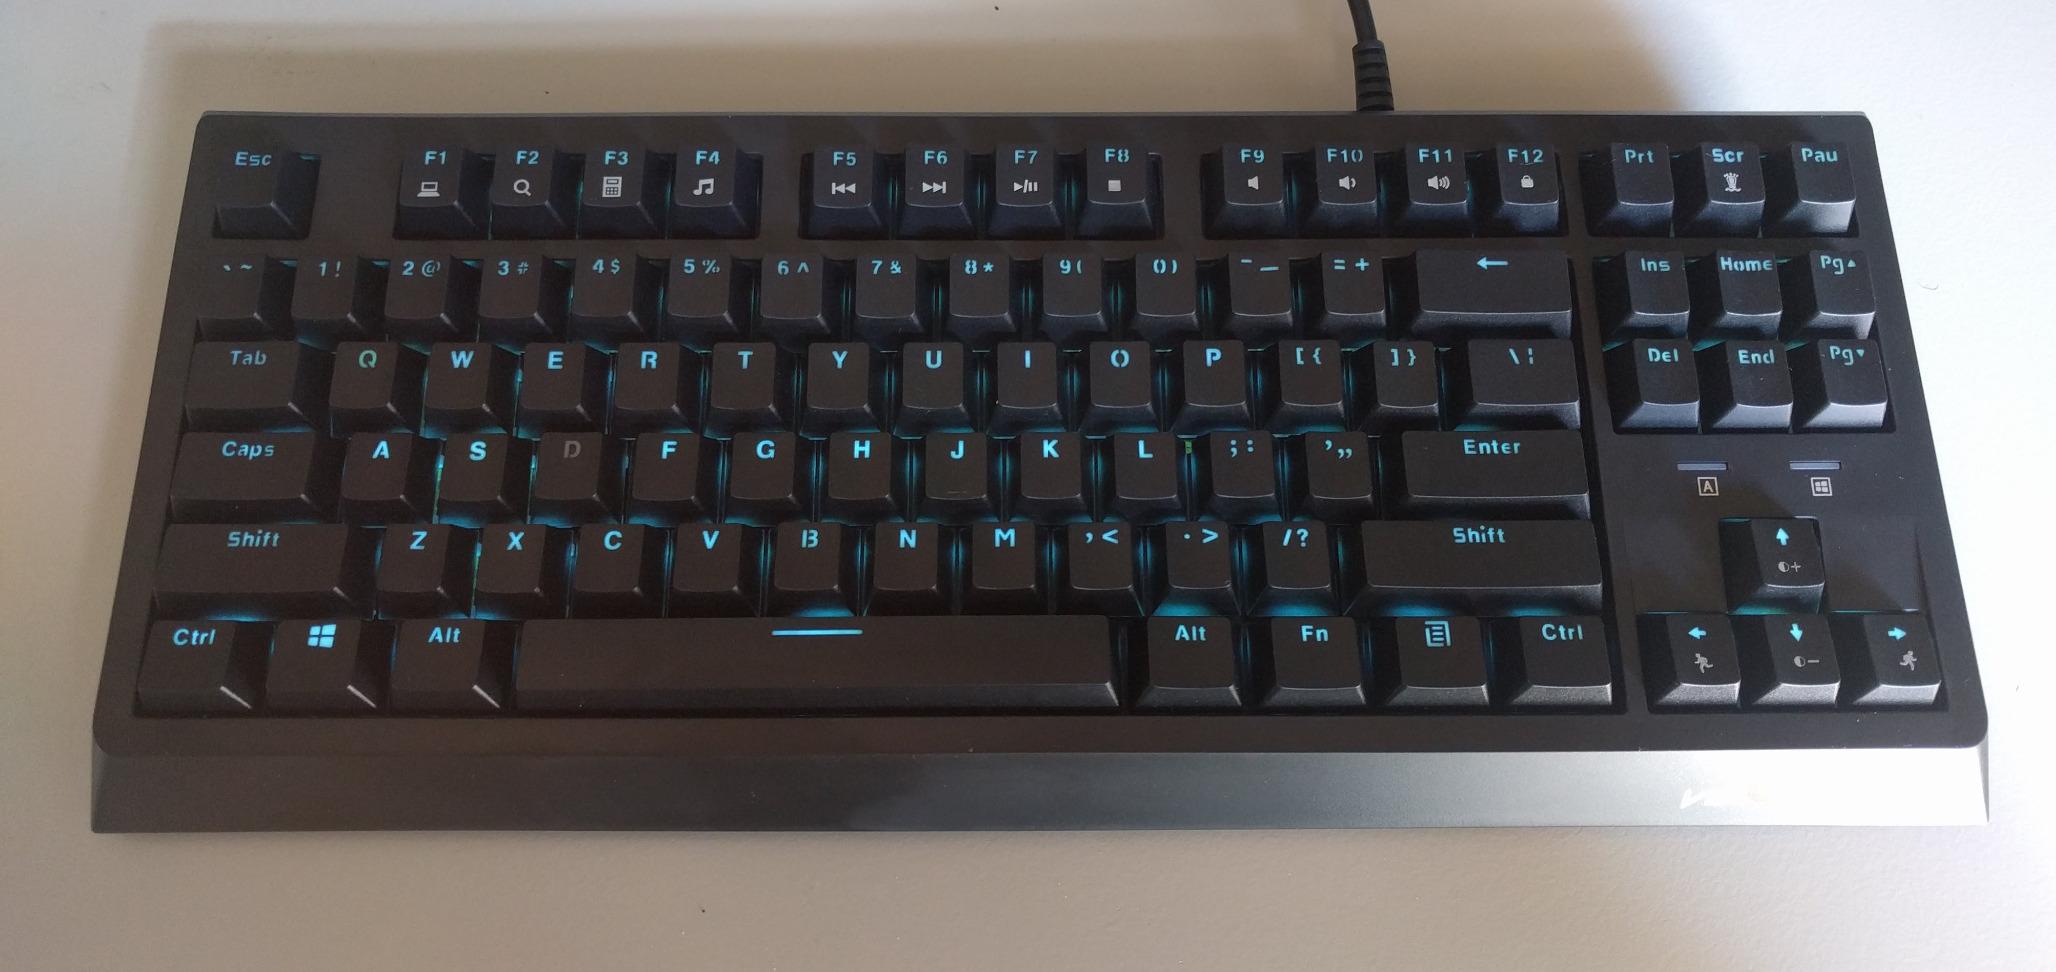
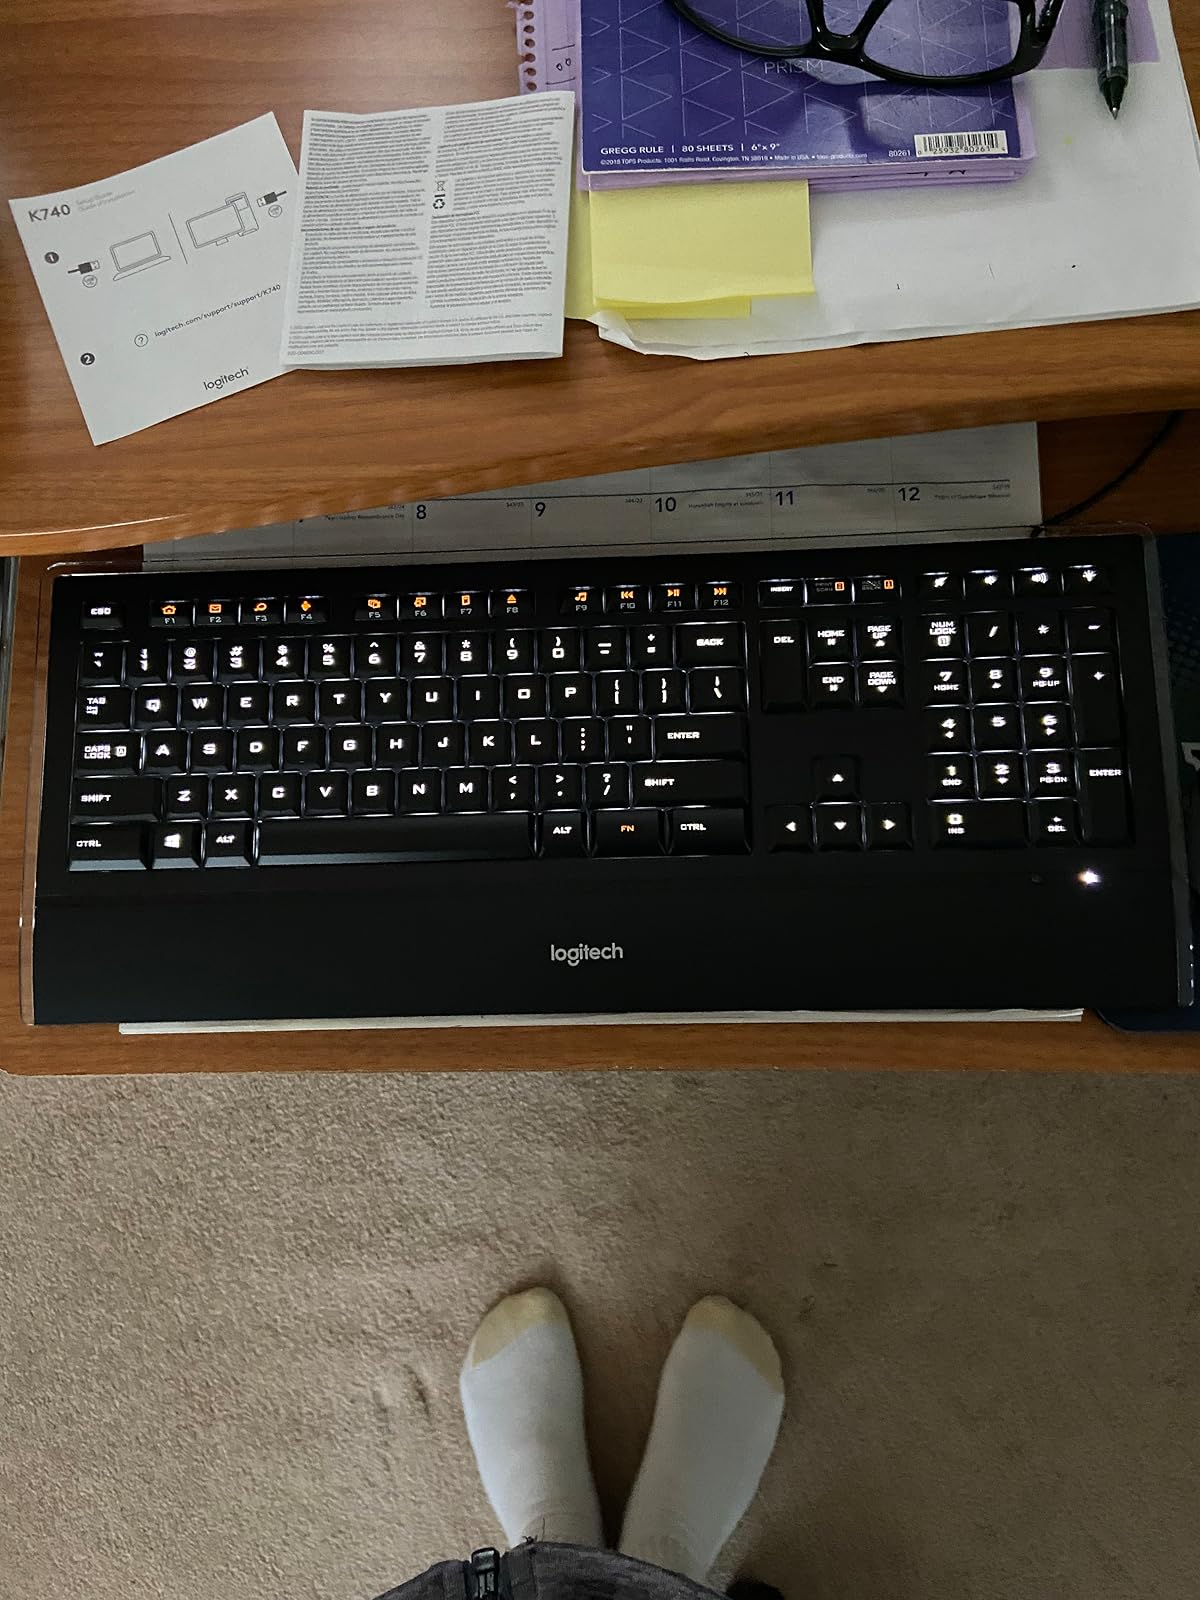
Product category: keyboard
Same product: no